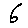
Label: 6